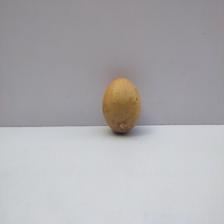
Size: Medium